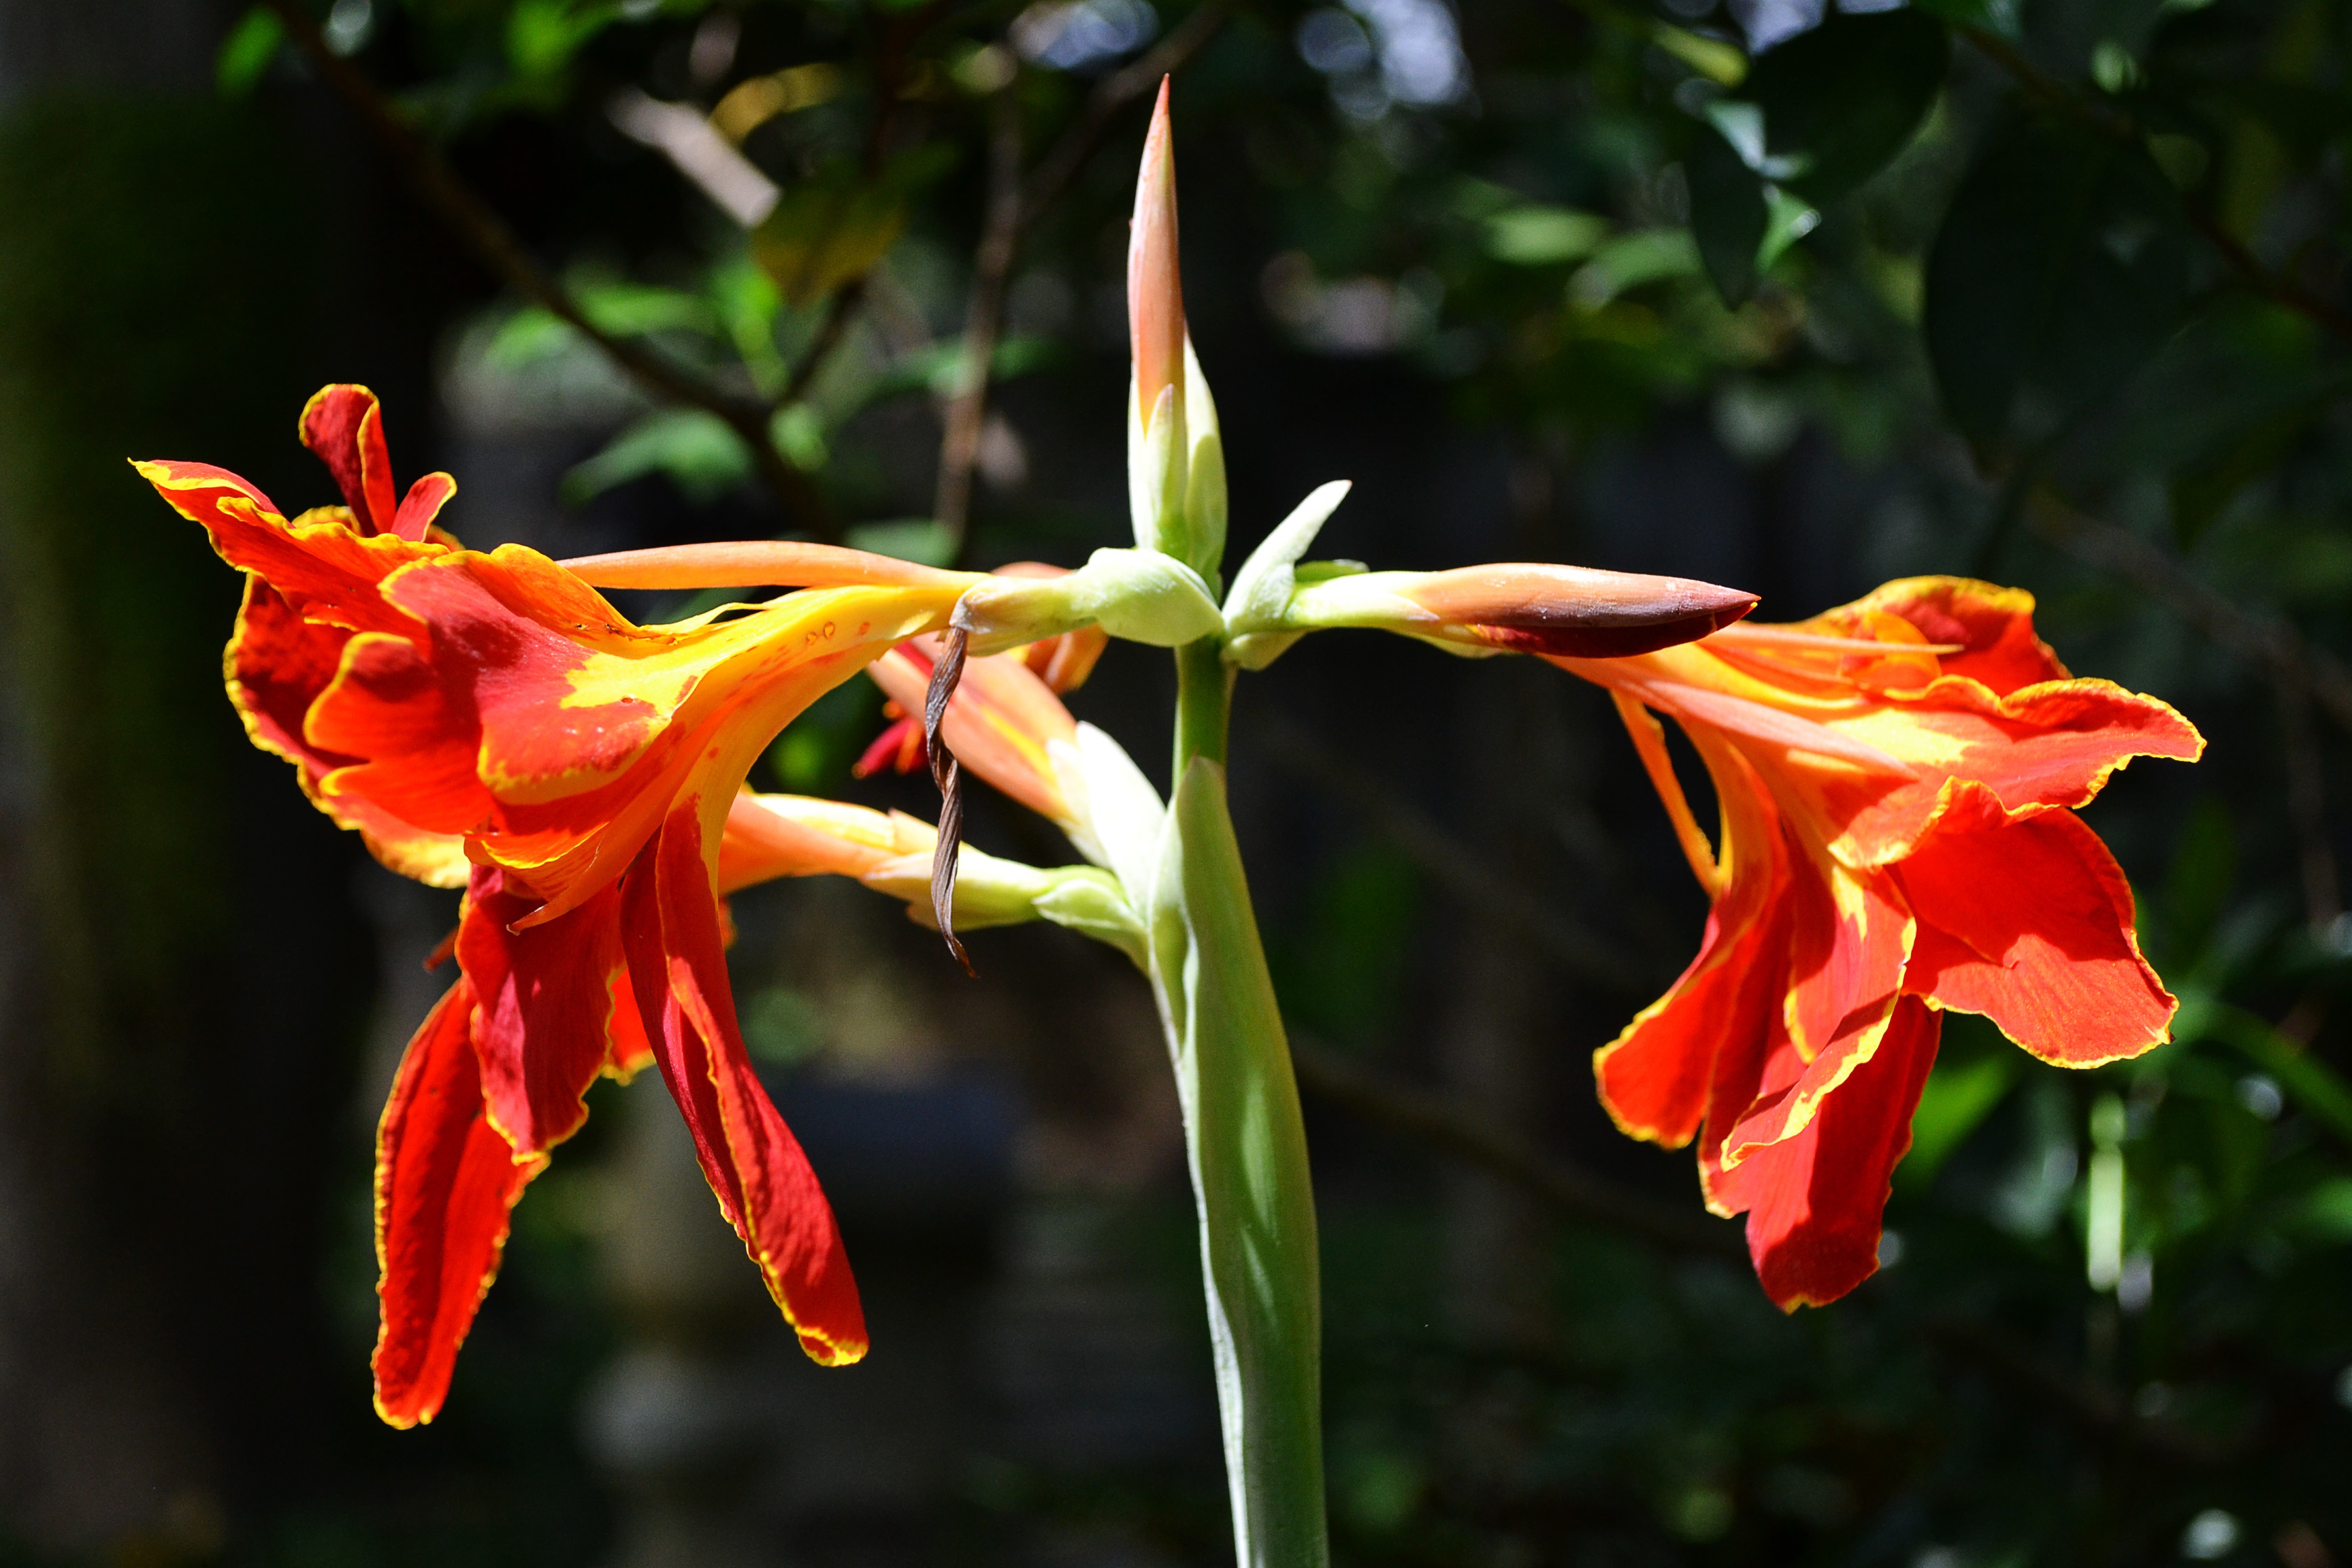
plant, leaf, flower, red, romance, romantic, botany, garden, flora, pair, sri lanka, ceylon, gladiolus, macro photography, flowering plant, crocosmia, cattleya, canna lily, plant stem, land plant, canna family, redish flower